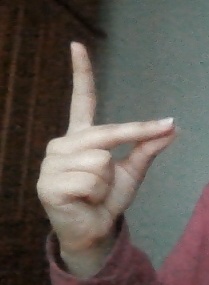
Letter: ta